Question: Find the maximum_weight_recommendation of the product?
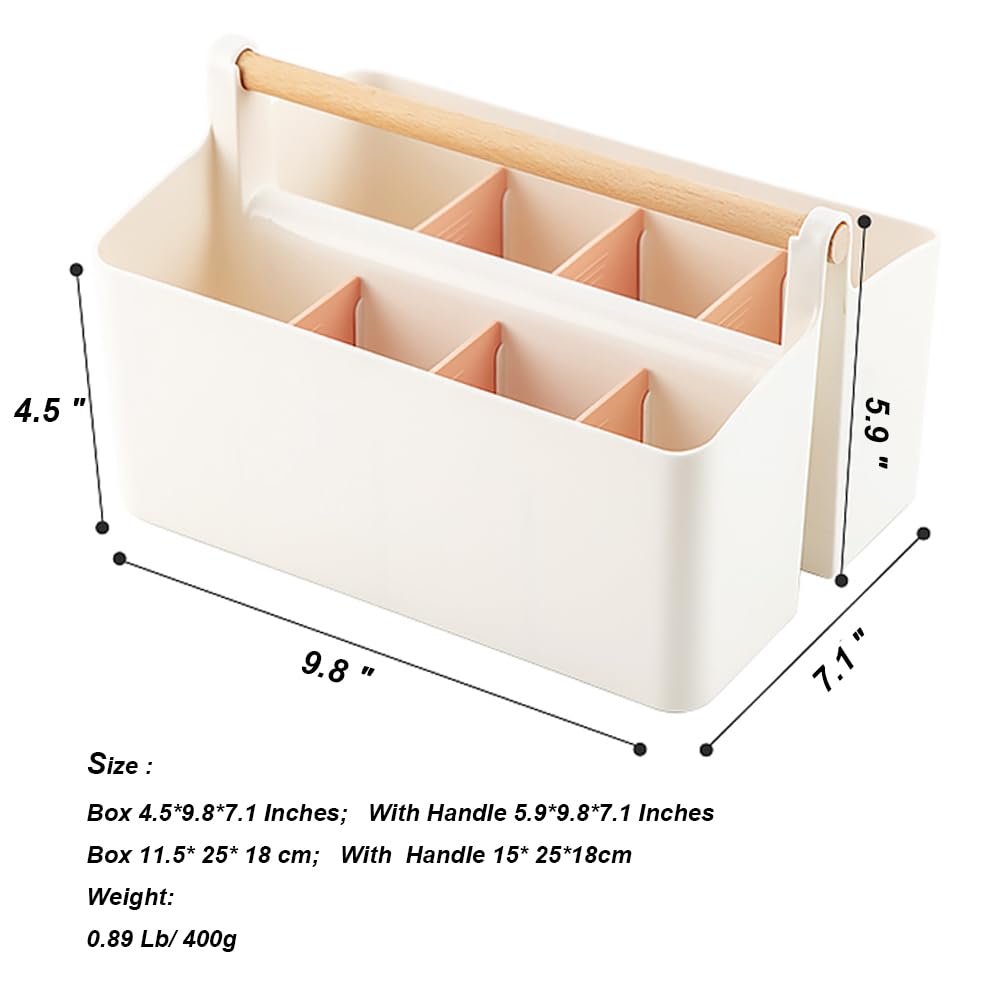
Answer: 0.89 pound